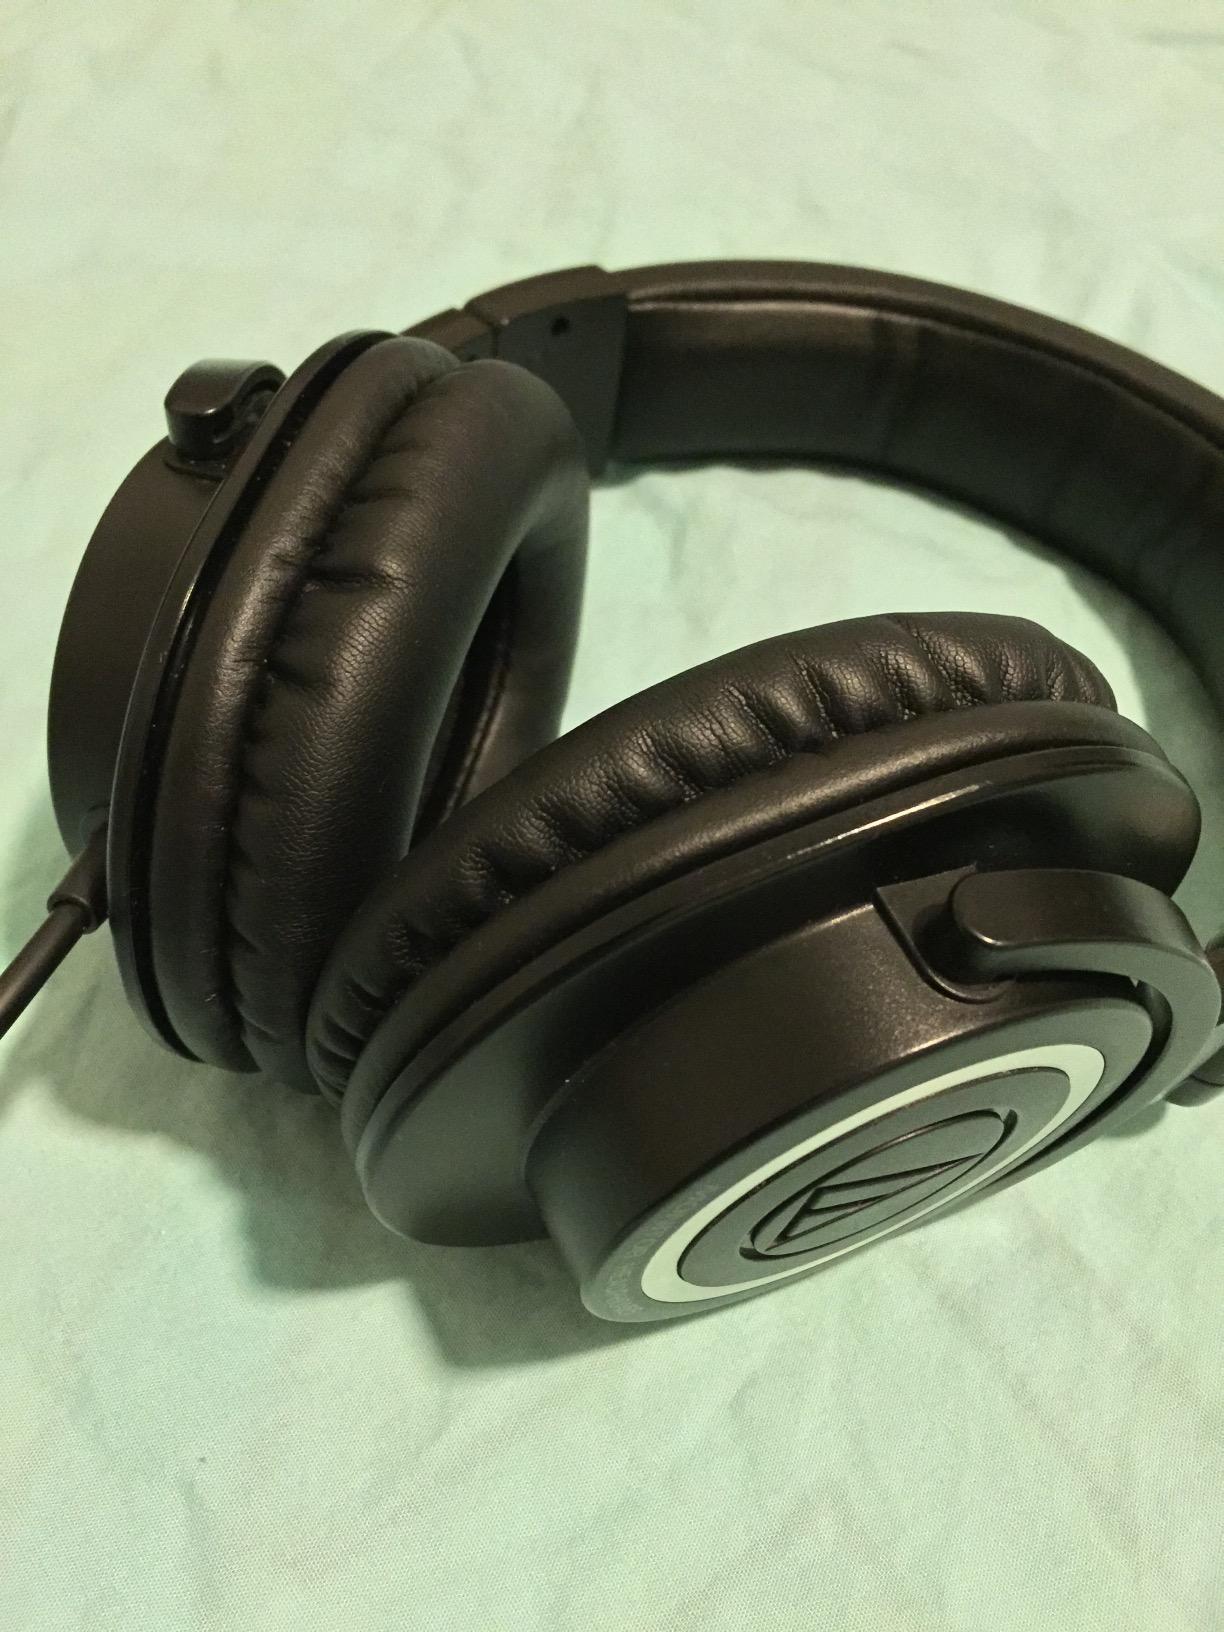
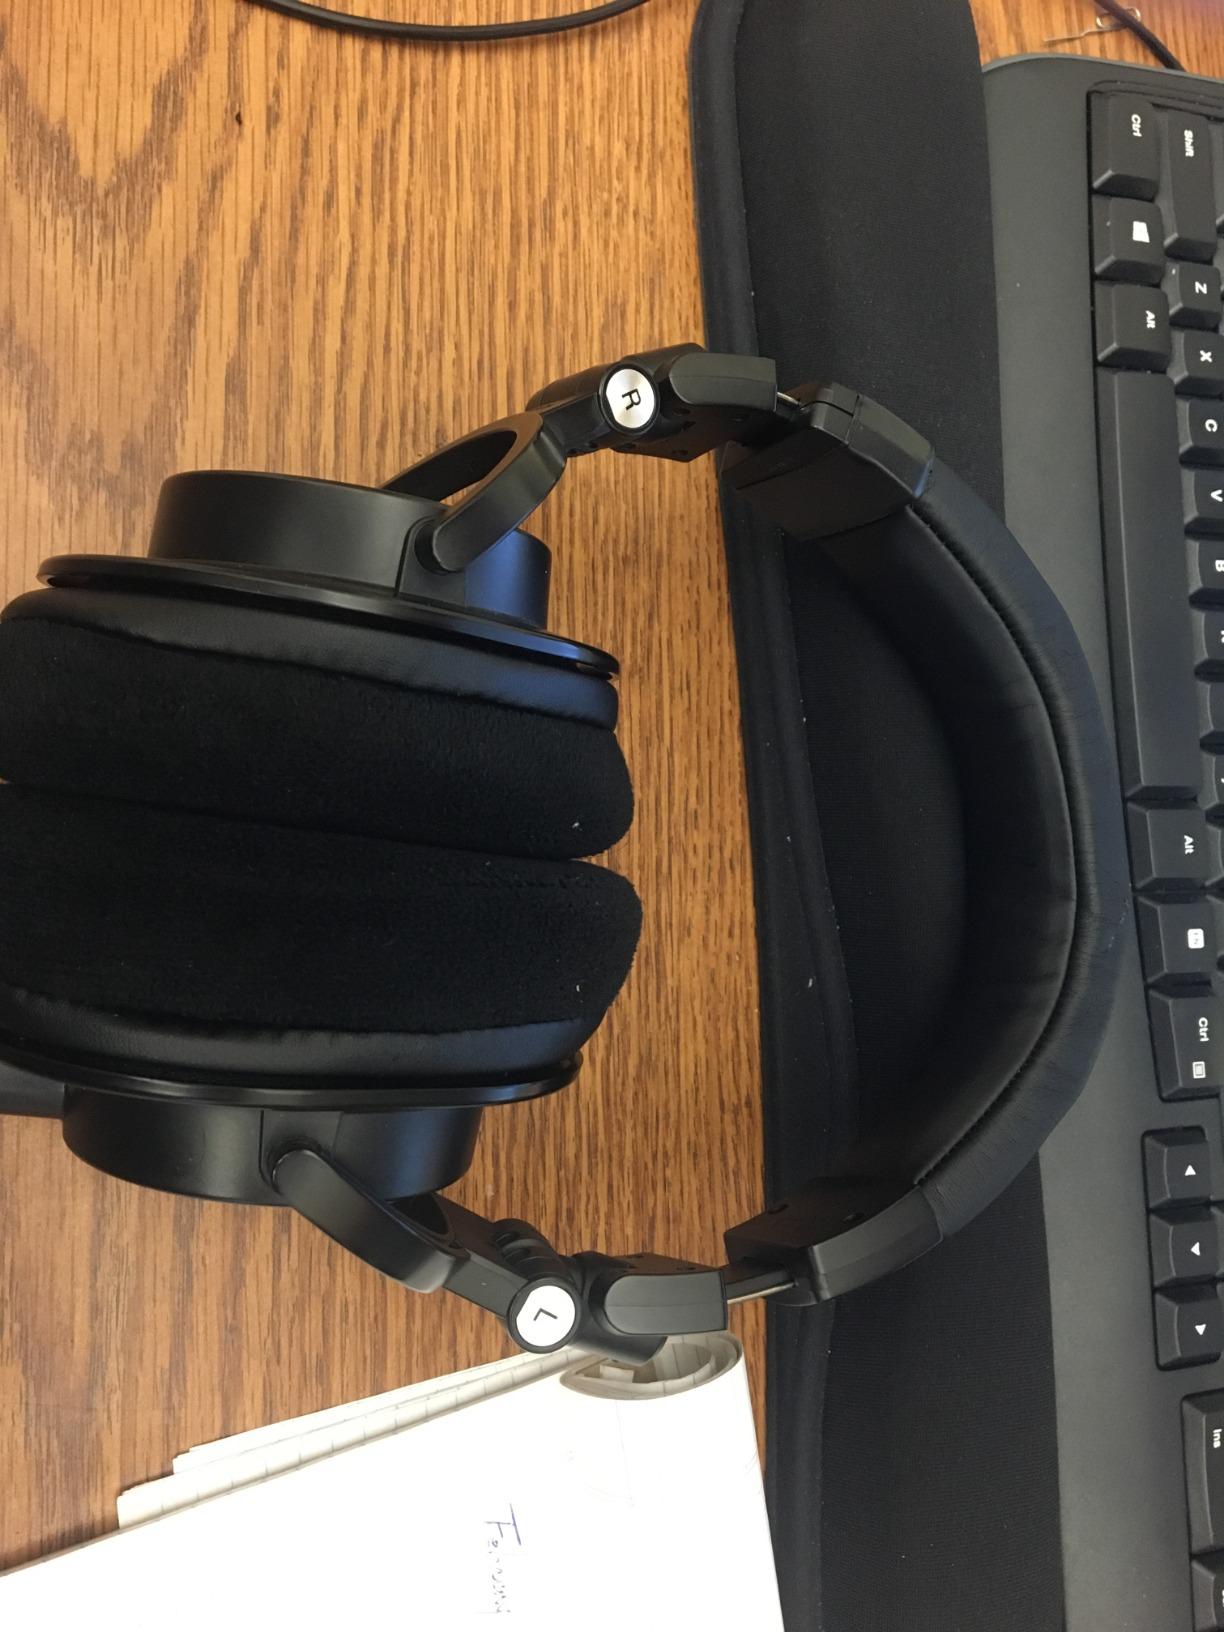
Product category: headphones
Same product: no